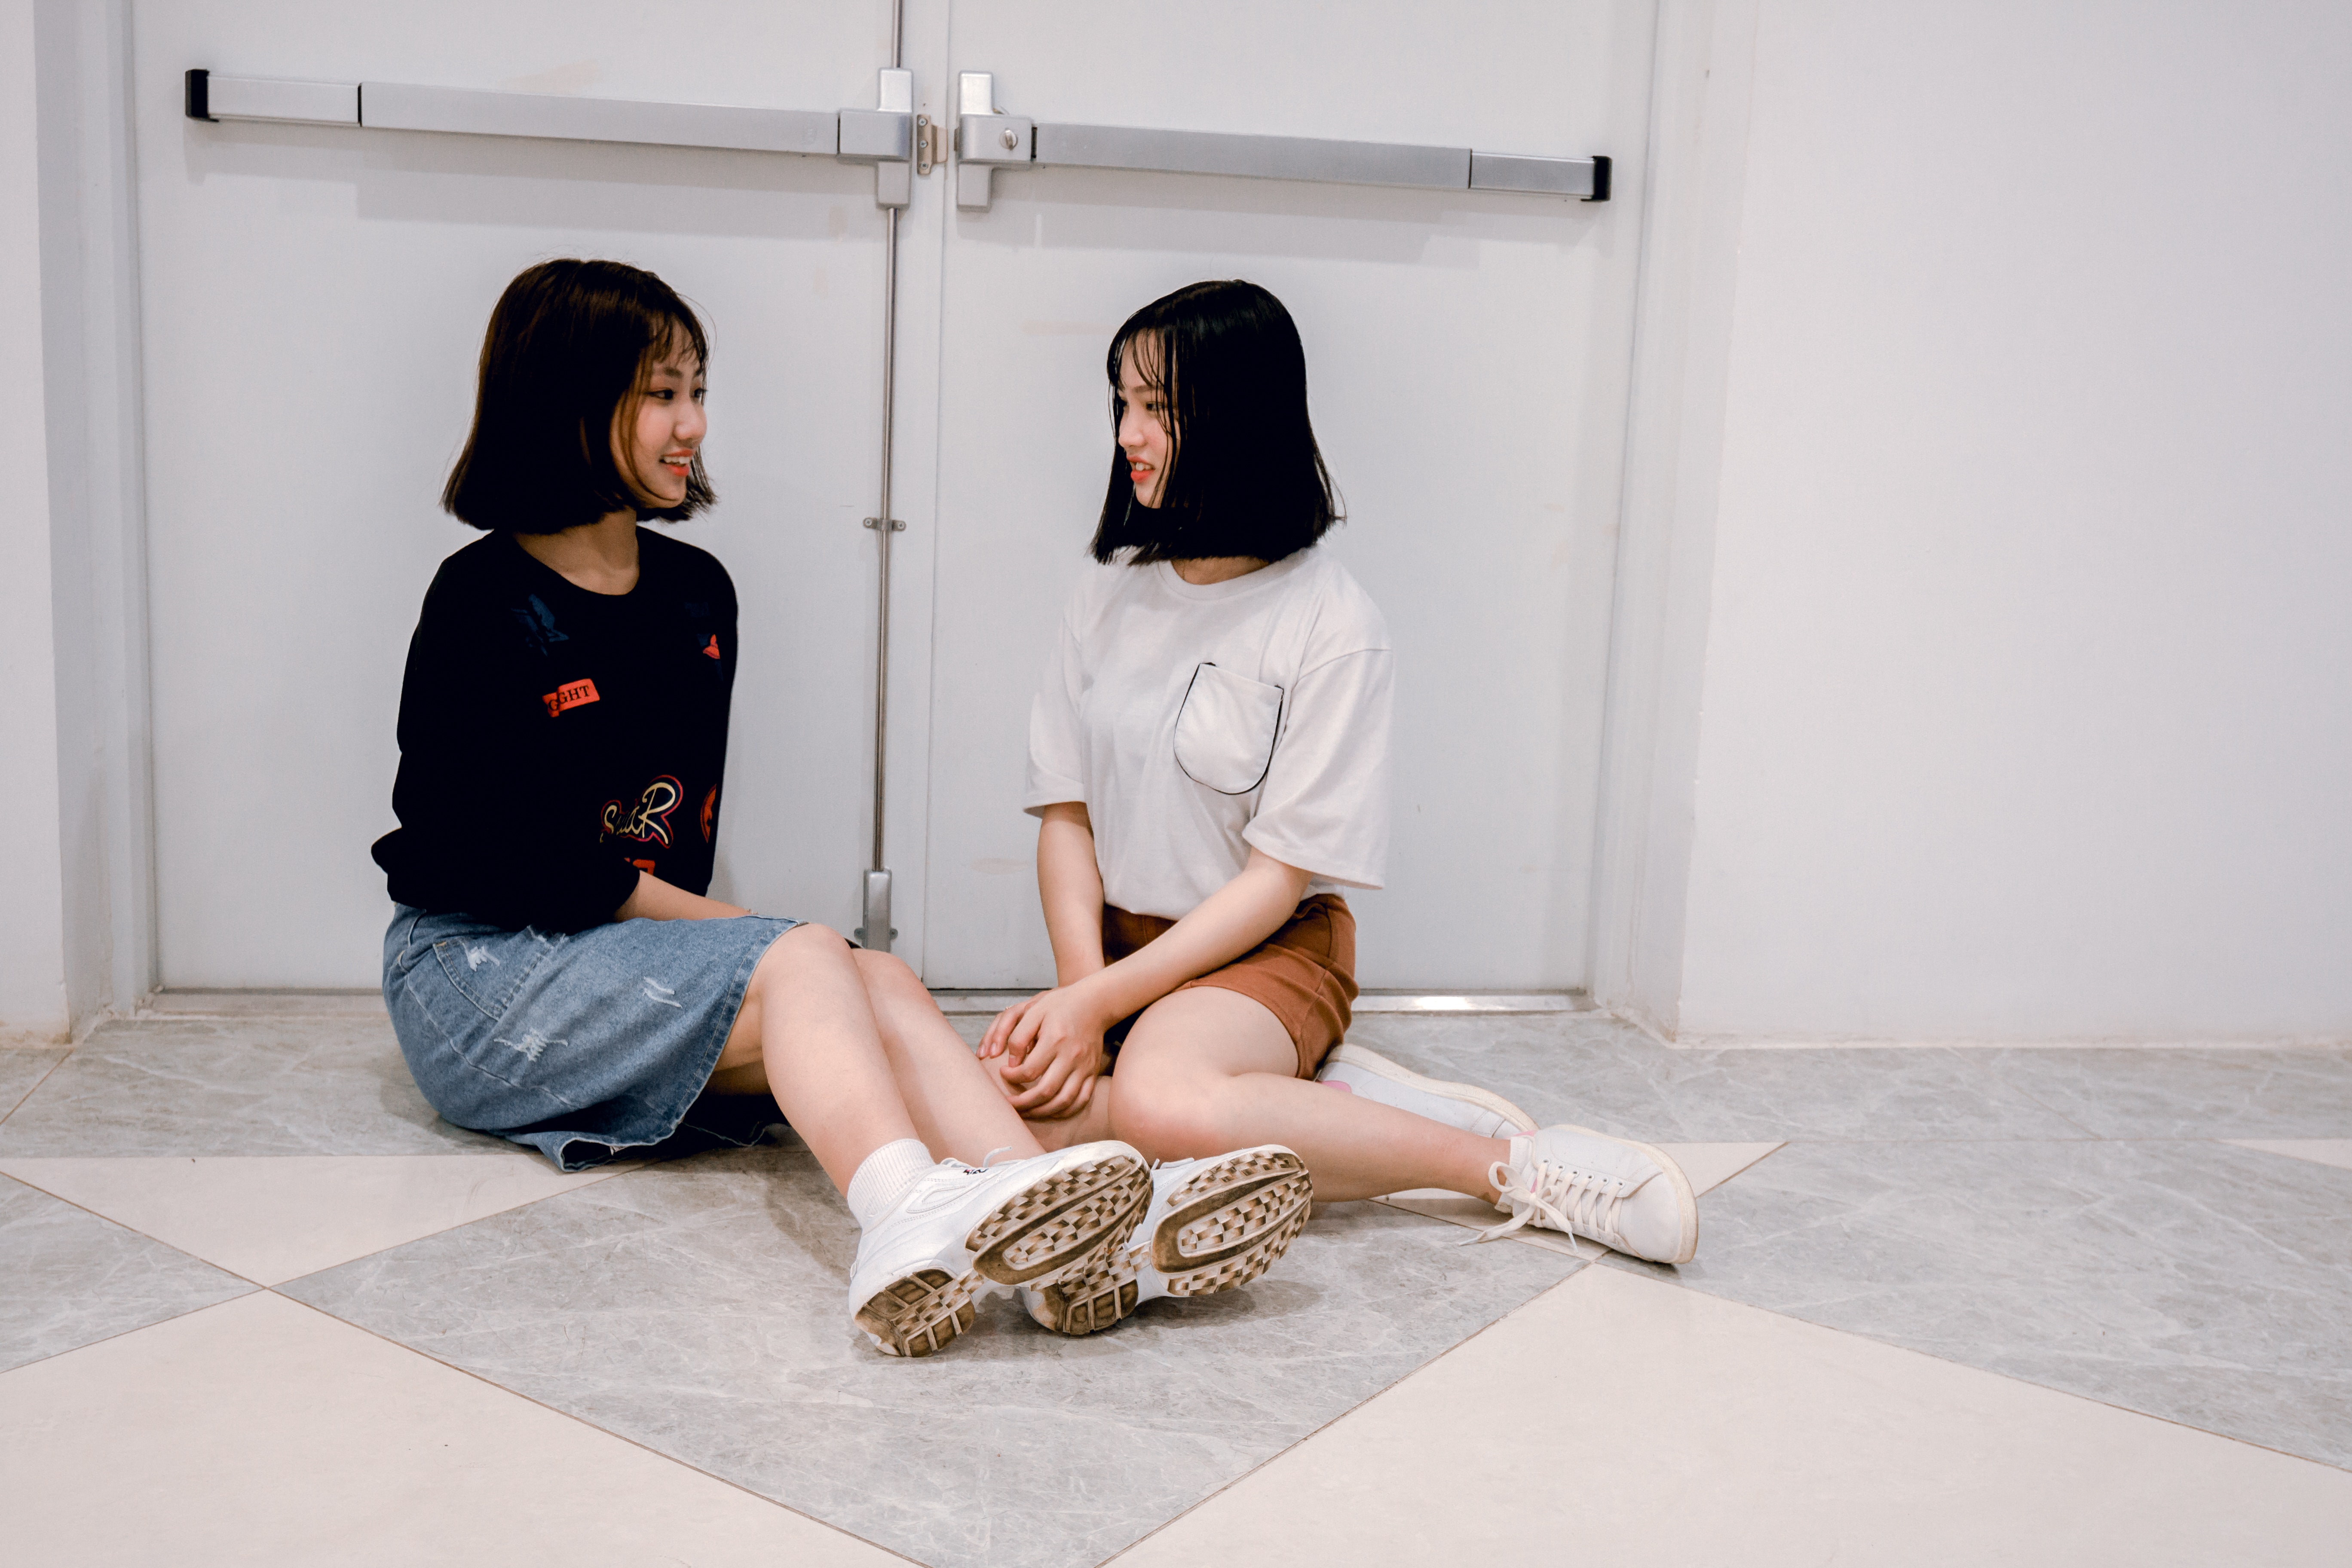
white, leg, sitting, room, footwear, knee, photography, floor, flesh, flooring, black hair, shoe, human leg, thigh